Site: brandenburg
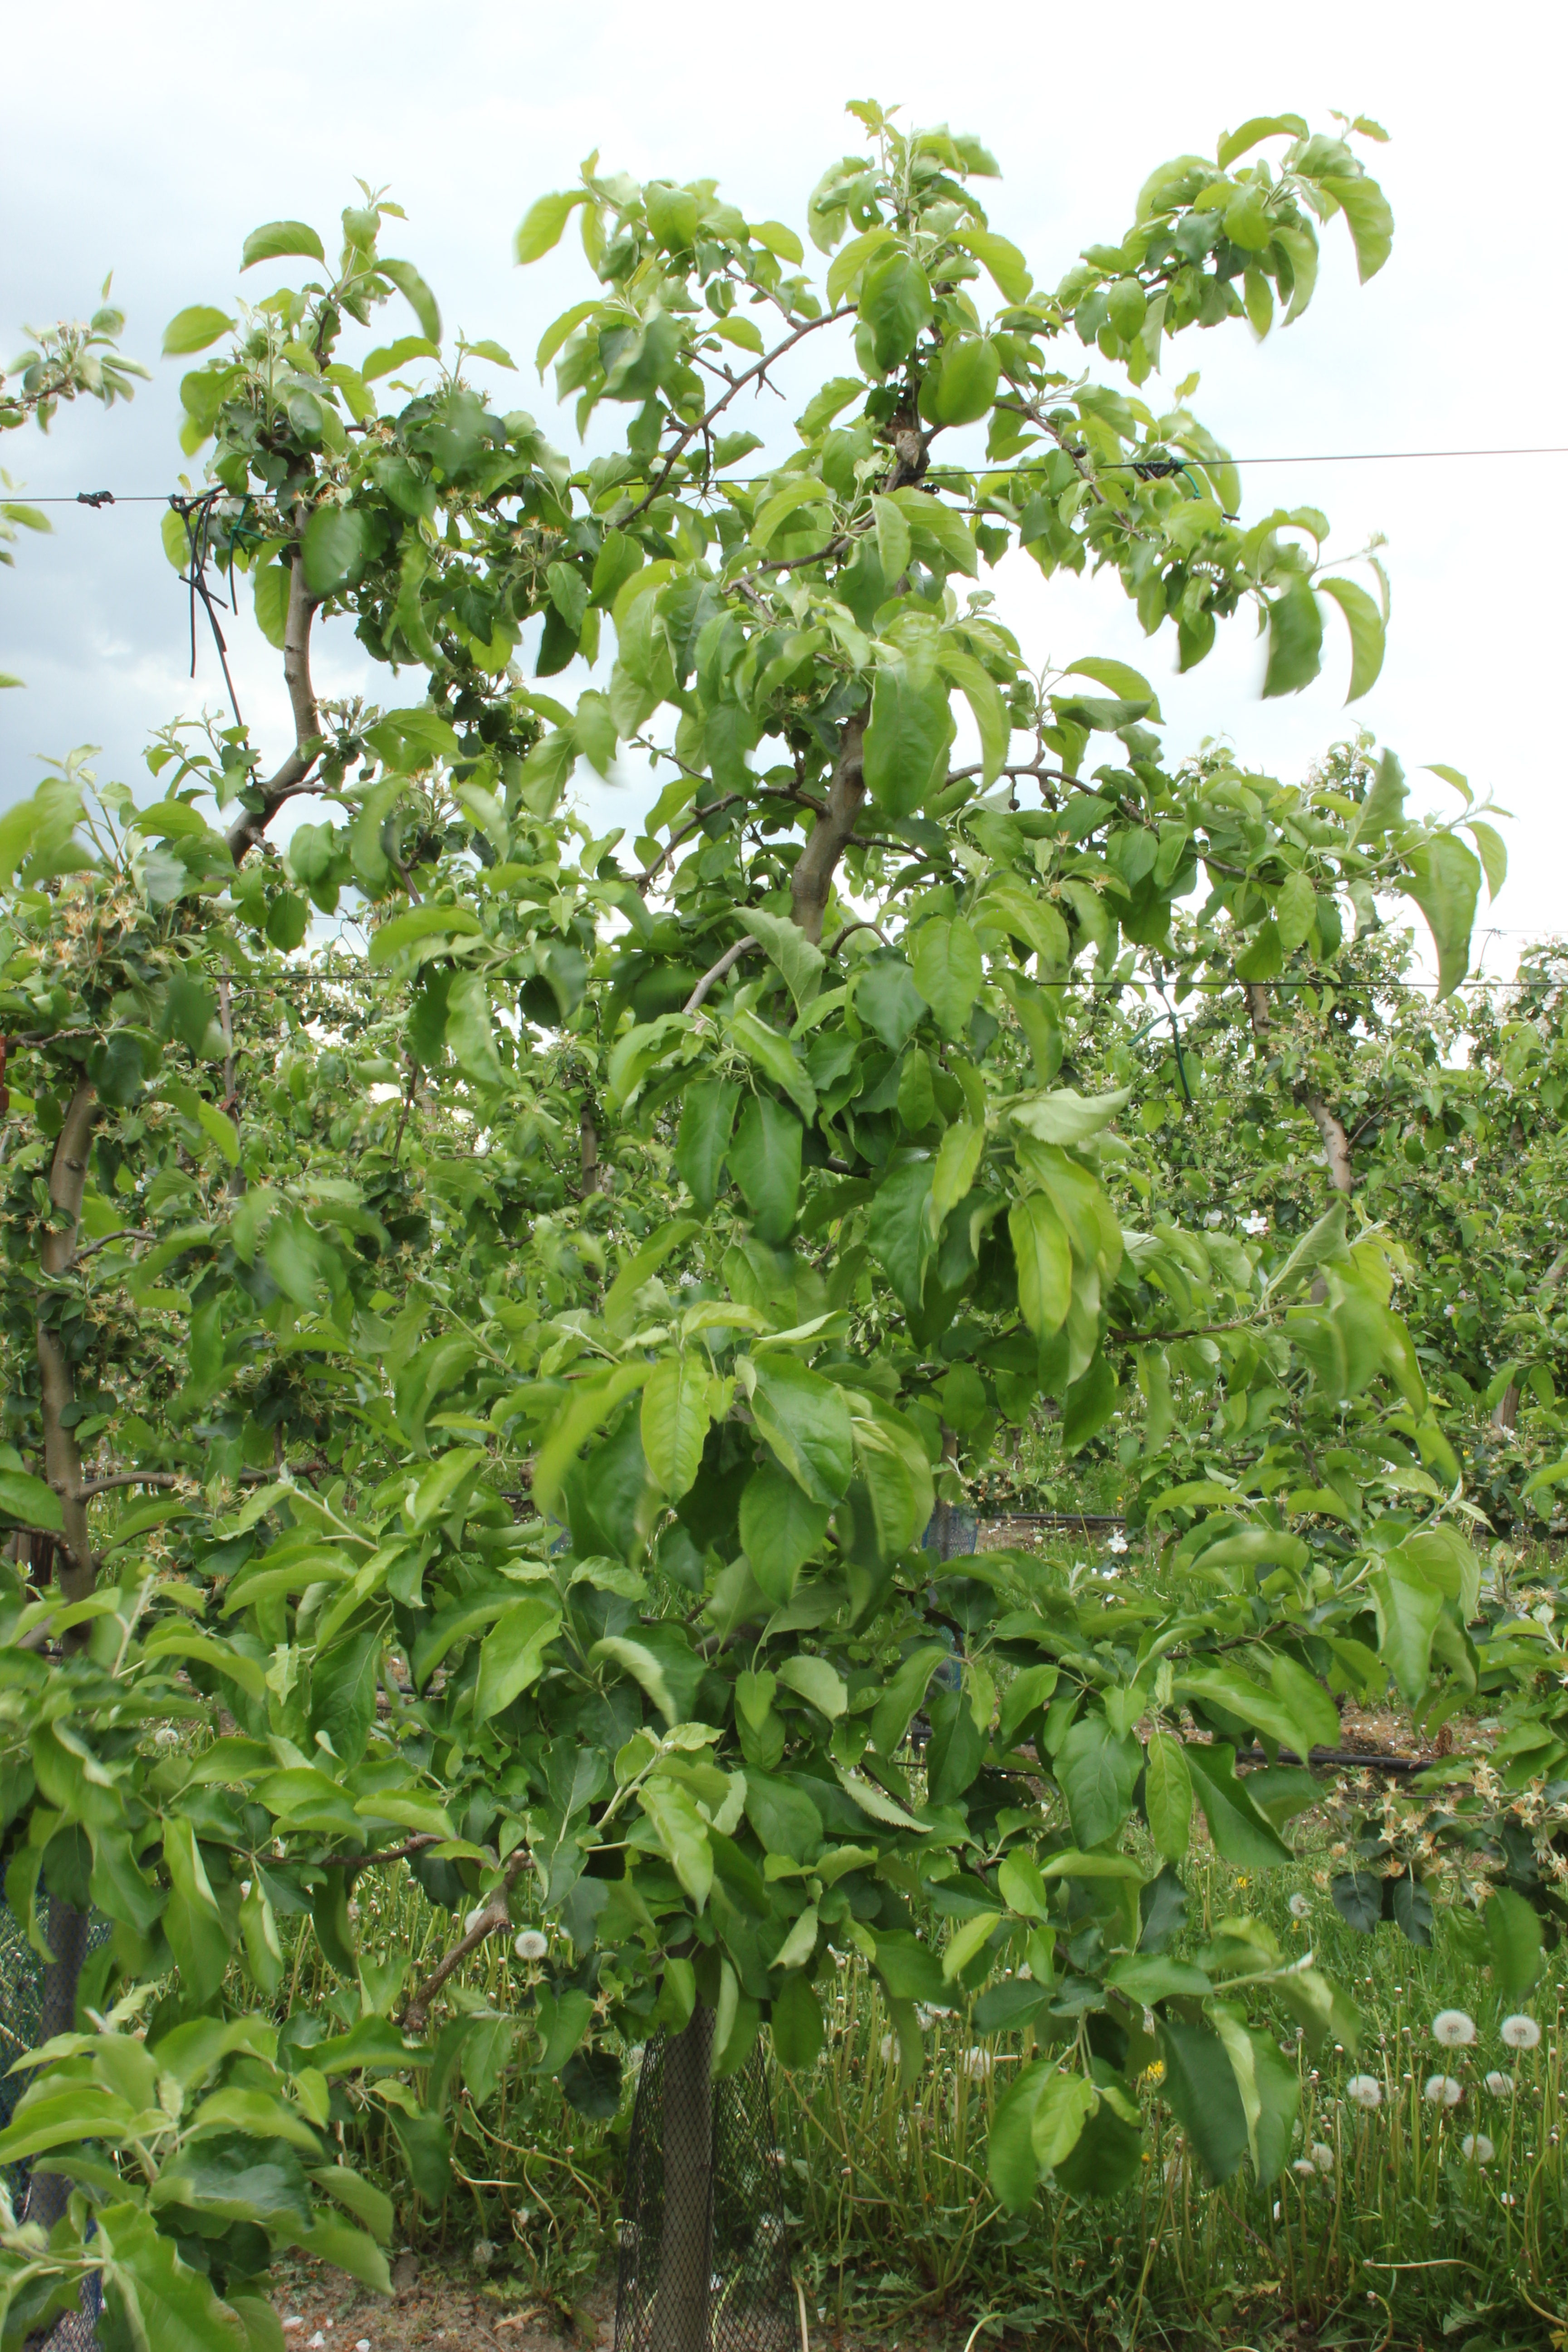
Growth stage (BBCH 67): Flowering